Drosera pulchella

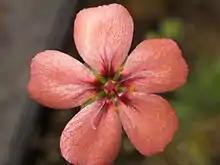
"Drosera pulchella" flower

"Drosera pulchella" can reproduce sexually and asexually depending on the conditions in its environment. Pygmy "Drosera" can flower at will and usually produce white, pink, yellow, orange or red flowers. While they do produce flowers they are not very efficient at producing seeds and therefore only flower when conditions are best. Most of the time they reproduce asexually by producing gemmae. The gemmae is a specialized leaf that detaches and becomes a new plant, genetically identical to the parent plant. The plant makes dozens of gemmae, so many that it pushes the leaves away from the rosette at the center creating tension. This allows the gemmae to be launched up to several meters when the plant is touched.